Luigi Romanelli (conductor)

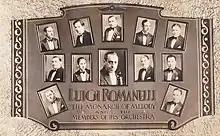
Luigi Romanelli’s Orchestra

Luigi Romanelli (29 November 1885, Belleville, Ontario - 29 July 1942, La Malbaie) was a Canadian conductor and violinist. His orchestra, the Romanelli Orchestra, was one of the most popular orchestras on radio, in concert, and on record in Canada from the 1920s up until his death in the early 1940s. Under his leadership, the Romanelli Orchestra made recordings for His Master's Voice, Edison Records, and Bluebird Records.